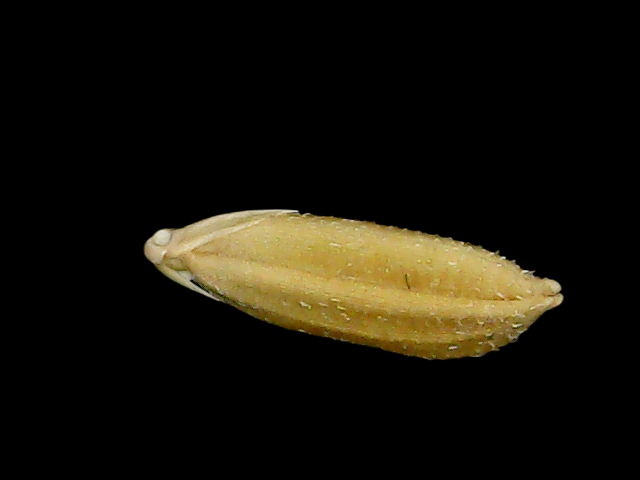
Rice variety: Bd95